Joshua Glover

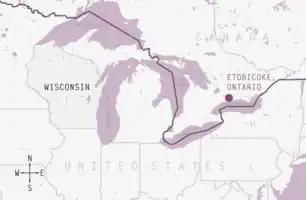

The next day, March 11, word of Glover's arrest and the injuries he had sustained spread in Racine. Charles Clement, editor of the Racine "Daily News Advocate", spread handbills about Glover's arrest, and contacted other abolition newspapers which also published accounts of the arrest. Residents gathered in the town square, and local abolitionists mobilized popular support and contacted newspapers. These efforts were facilitated by Sherman Booth, the editor of the "Wisconsin Free Democrat" newspaper and a prominent abolitionist. To ensure Glover was fairly tried, the abolitionists sent a delegation of over one hundred representatives by boat to Milwaukee. They arrived that same day and joined a crowd that had gathered outside the courthouse demanding a fair and expedited trial. By the evening, the crowd is reported to have grown to about 5000 people (though historians estimate there were around 500).^ With their demands unmet, Booth is said to have spurred the crowd to take matters into their own hands. Using pickaxes from a nearby construction site, and as pieces of lumber as a makeshift battering ram, the crowd broke through the jail walls, freeing Glover. He was escorted to a wagon and helped to escape town quickly. Garland's posse pursued Glover across Wisconsin for weeks.